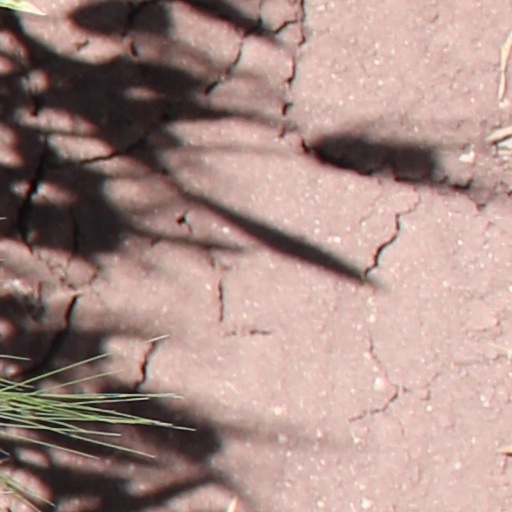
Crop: wheat